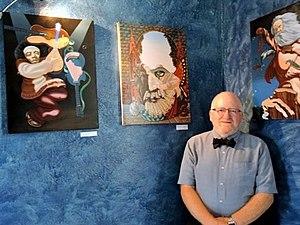
Victor Molev au Musée de Peinture de Saint-Frajou